Yauheni Karaliok

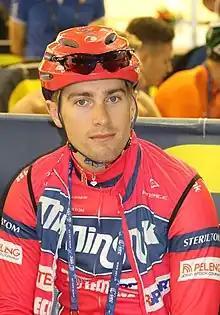
Karaliok in 2017

Yauheni Karaliok (born 9 June 1996) is a Belarusian road and track cyclist, who currently rides for UCI Continental team .